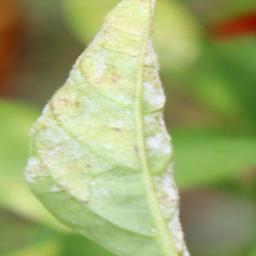
Label: powdery mildew